Ferryside

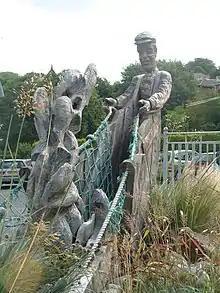
The fishing sculpture in Ferryside

Along with Laugharne, Ferryside was once at the heart of the cockling industry in Carmarthen Bay. Cocklewomen from Llansaint could collect about 650 tons of cockles a year, and did so until around 1900. The cockle industry now experiences intermittent bursts of activity when the Ferryside cocklebeds are opened to commercial pickers: intensive 'strip-cockling' occurs and several hundred cockle-pickers work the estuary beds with tractors.